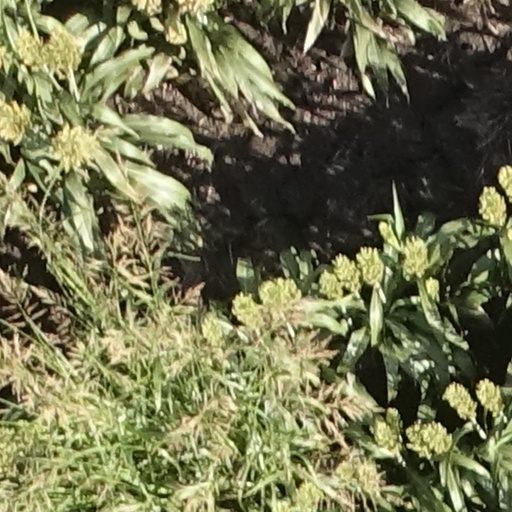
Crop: sorghum